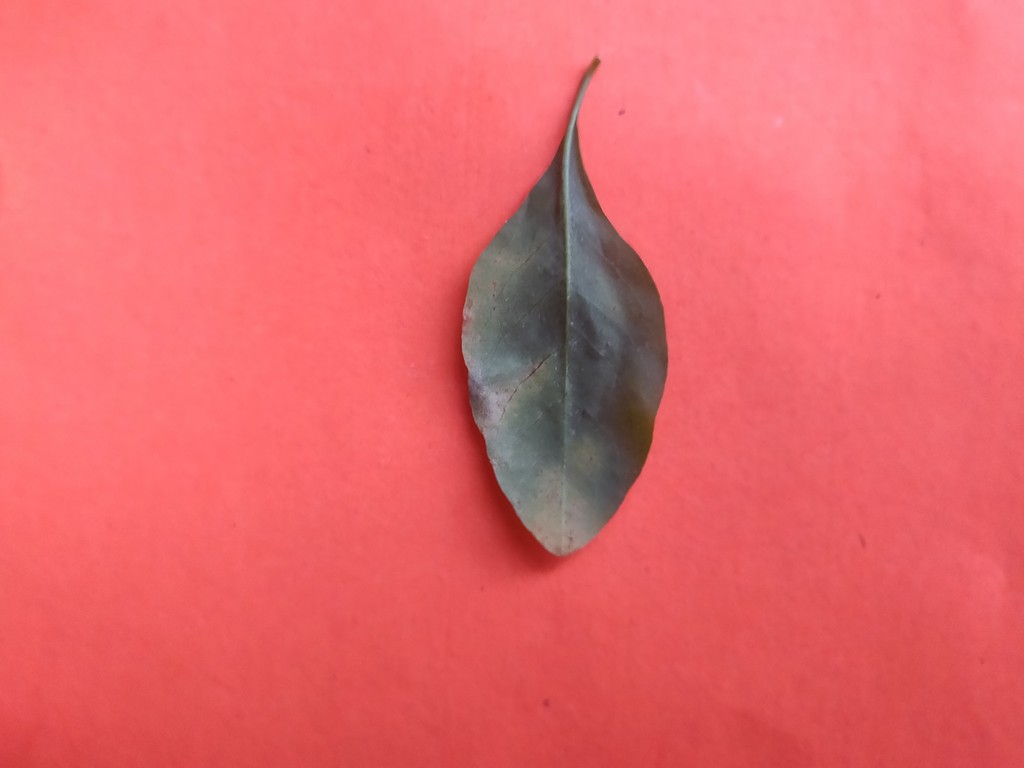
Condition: Unhealthy
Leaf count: single
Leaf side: back